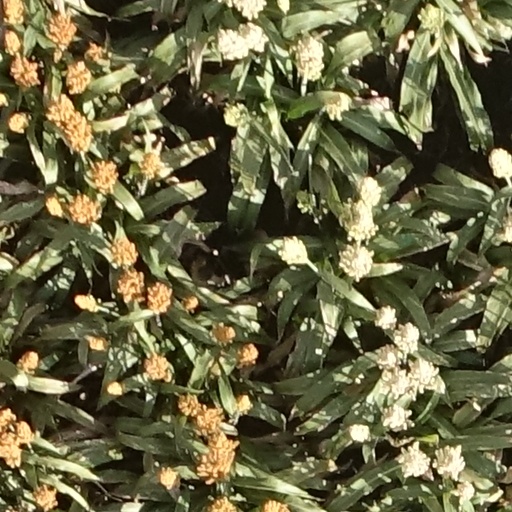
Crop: sorghum